Beer in Canada

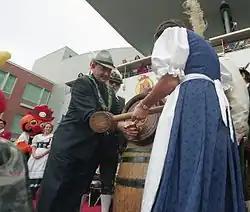
A keg of beer is tapped open during the Kitchener-Waterloo Oktoberfest in 2015

Moosehead Breweries Limited is Canada's oldest independent brewery, located in Saint John, New Brunswick. The brewery was founded in 1867 and is privately owned and operated by the Oland family.